Joaquín Rodríguez Ortega

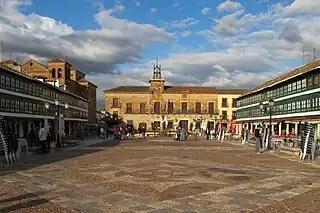
Almagro's town hall (centre), where the "Guardia Civil" took the bullfighting team to avoid a most unpleasant outcome.

Rodríguez took his "alternativa" on 17 April 1927 at Murcia. Standing as "godfather" for the ceremony was the Madrid bullfighter Rafael Gómez Ortega "El Gallo", while Manuel Jiménez Moreno "Chicuelo" bore witness. Bulls were supplied that afternoon by the Doña Carmen de Federico ranch, and the bull used for the ceremony was named Orejillo ("Little Ear"). It was the first bullfight in which he had performed that season.